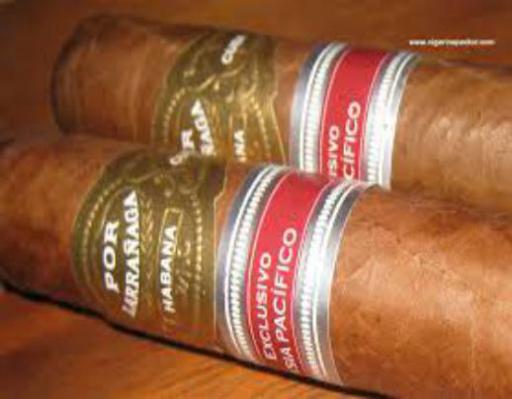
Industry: Necessities